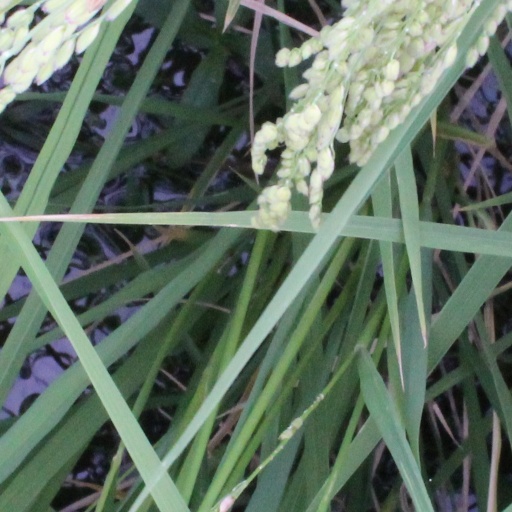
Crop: rice